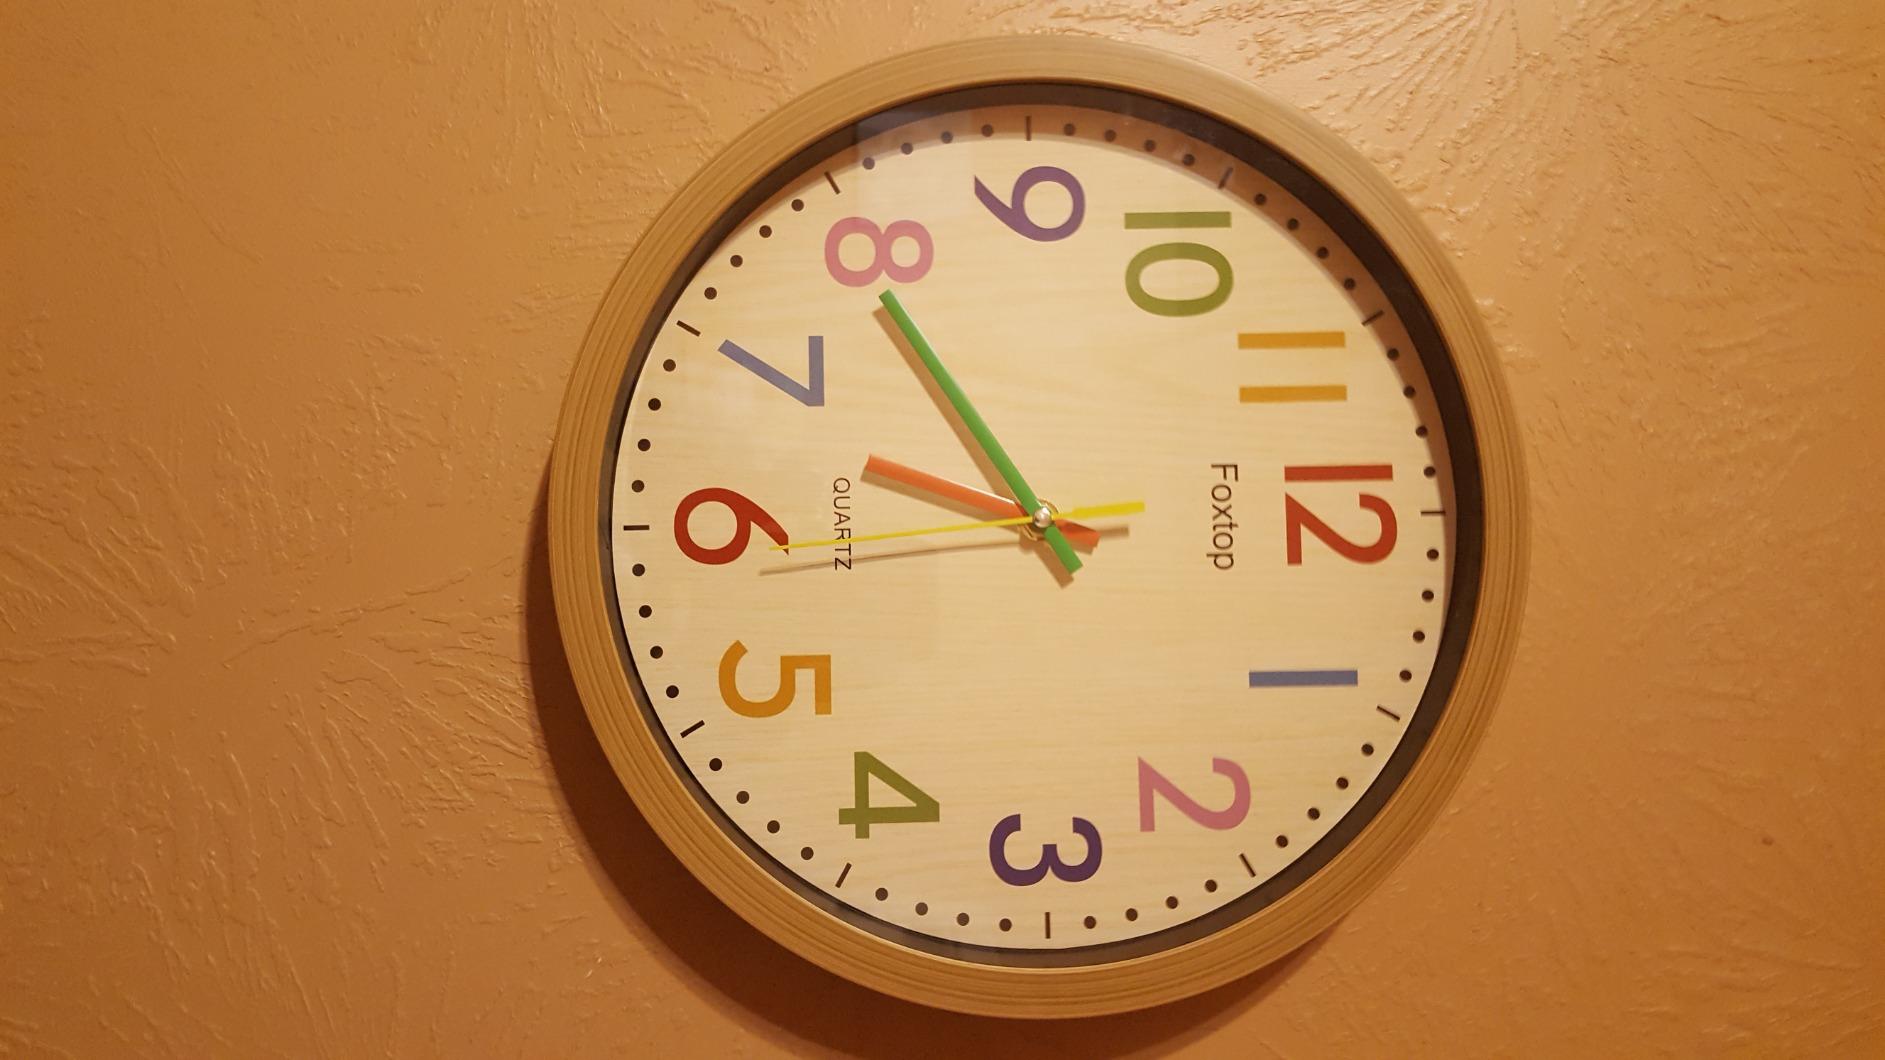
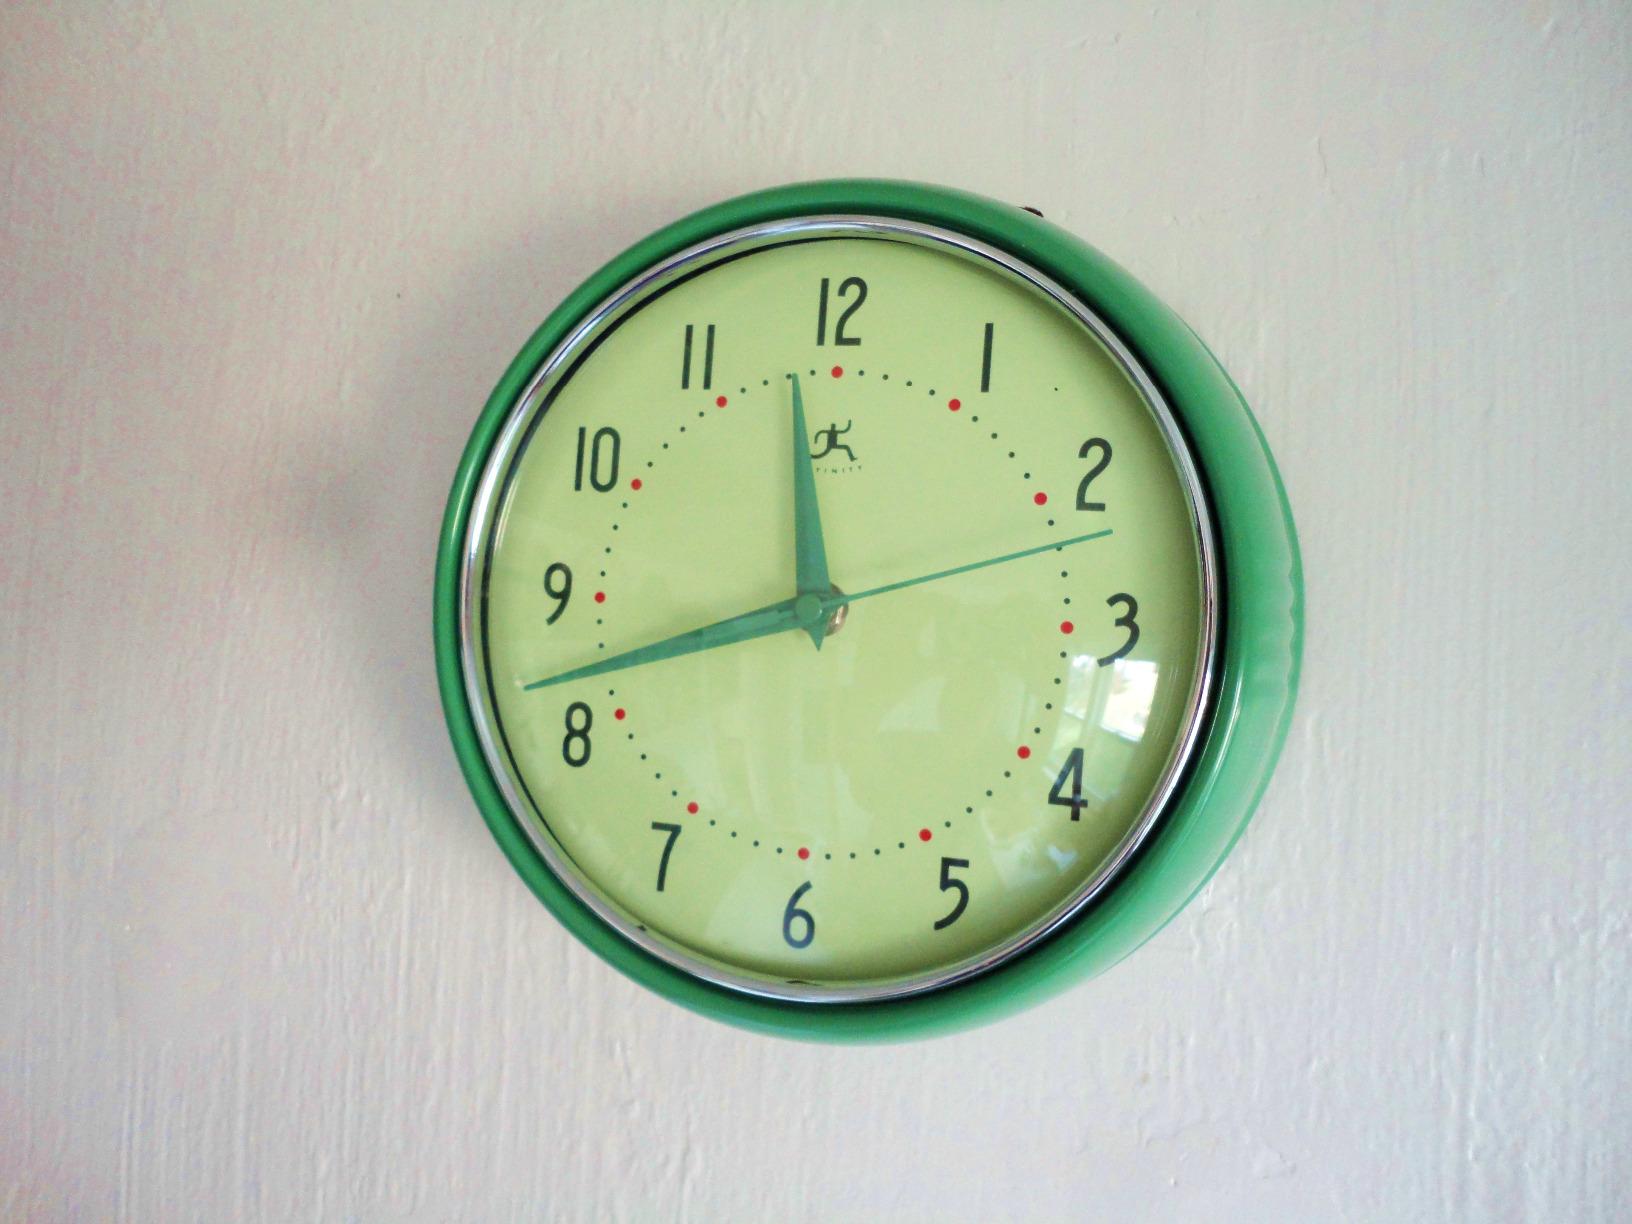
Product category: clock
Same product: no